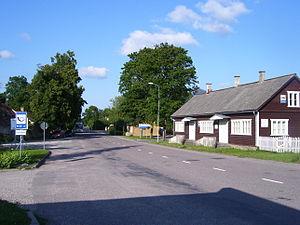
Le Bourg de Kihelkonna est un petit bourg rural Comté de Saare en Estonie. C'est le centre administratif de la Commune de Kihelkonna.